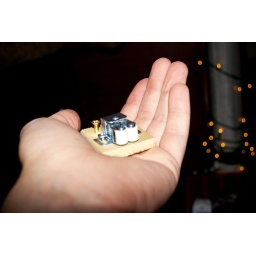
Day 8 - 1/8/10 - building a latch for the one missing in a cabinet